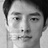
Emotion: neutral